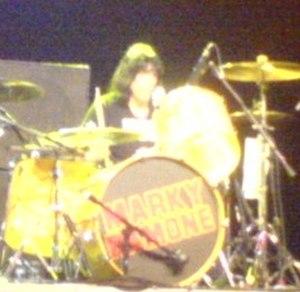
The Ramones est un groupe de rock américain, originaire de New York. Formé en 1974, il est souvent cité comme le premier groupe de punk rock. Bien qu'ayant eu un succès commercial assez limité, le groupe a une grande influence sur le punk et ses dérivés aussi bien aux États-Unis qu'au Royaume-Uni. Le look des membres se détache par son minimalisme et son aspect négligé : cheveux longs, perfecto noir, t-shirt, jeans déchirés aux genoux, chaussures de sport usées.